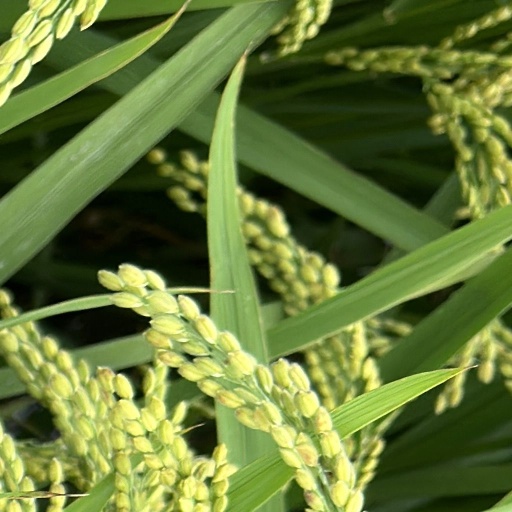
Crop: rice